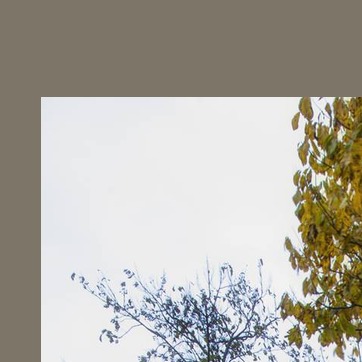
Material: sky